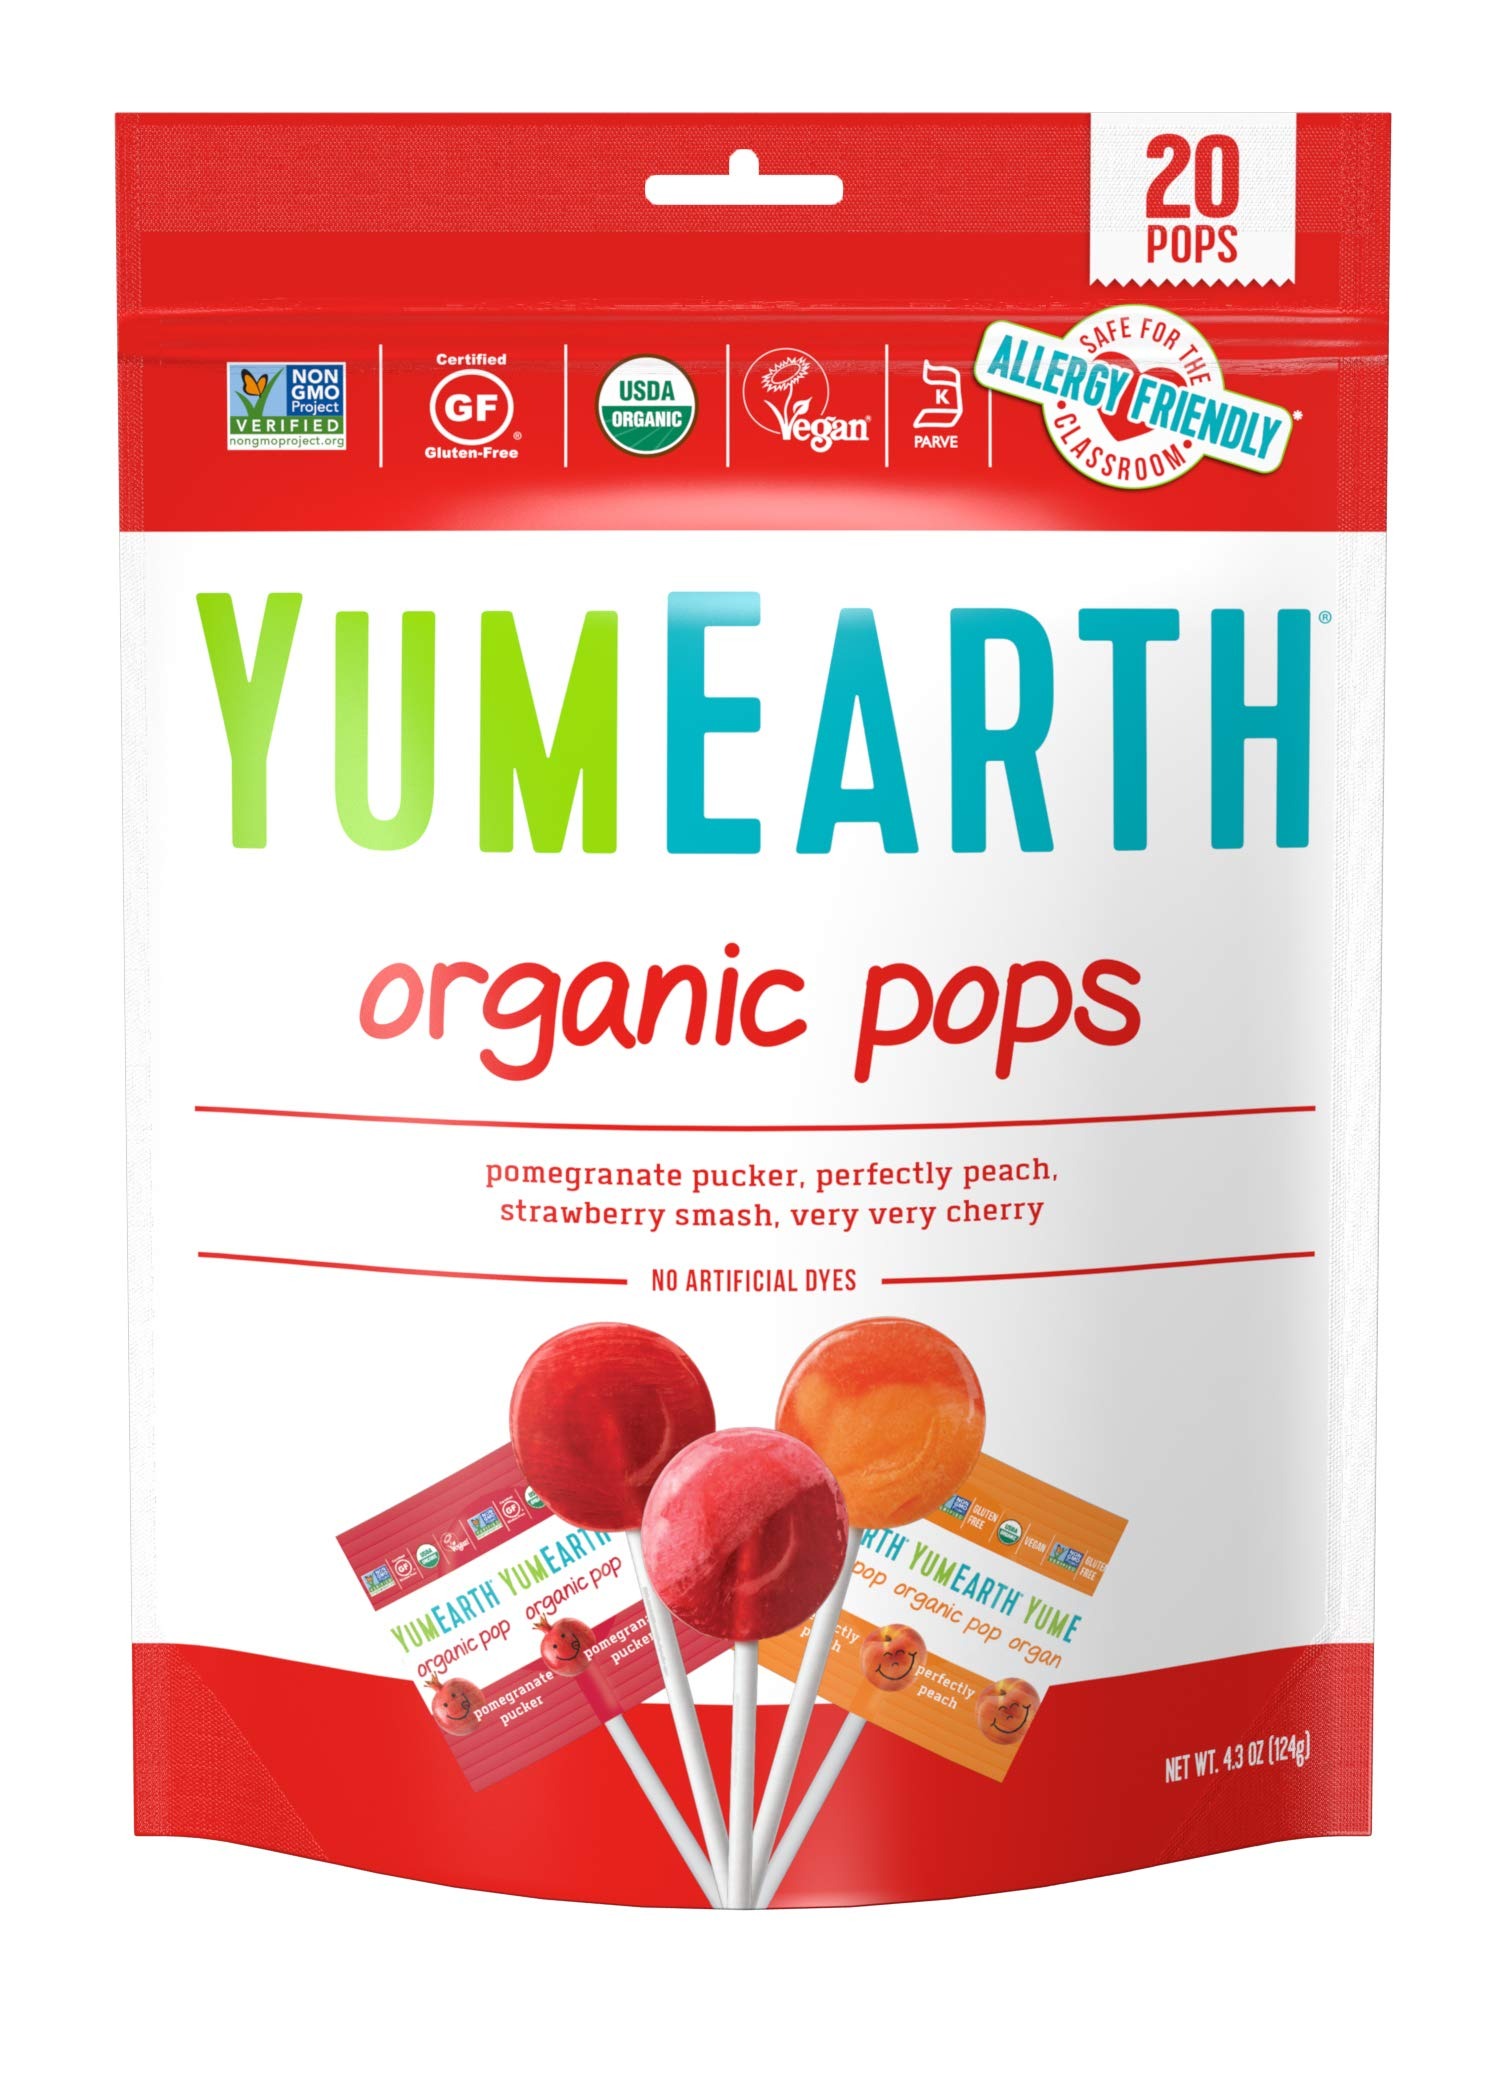
Item Name: YumEarth Organic Lollipops, Assorted Flavors, 4.3 Ounce, 20 Lollipops - Allergy Friendly, Non GMO, Gluten Free, Vegan, (Packaging May Vary)
Bullet Point 1: Free From Top 8 Allergens: Great treat for everyone! Perfect for class parties, school snacks and lunch snacks
Bullet Point 2: Organic & Non-GMO: Project Verified Non-GMO, USDA Organic, Vegan, Kosher, Gluten-Free
Bullet Point 3: No artificial flavors, no dyes, no high fructose corn syrup
Bullet Point 4: Flavors May Include: Pomegranate Pucker, Wet-Face Watermelon, Strawberry Smash, Googly Grape, Very Very Cherry, Perfectly Peach, Razzmatazz Berry, Mango Tango
Bullet Point 5: Package Size: (1) - 4.3 ounce bag with 20 individually wrapped lollipops
Value: 4.3
Unit: Ounce

Price: 5.79